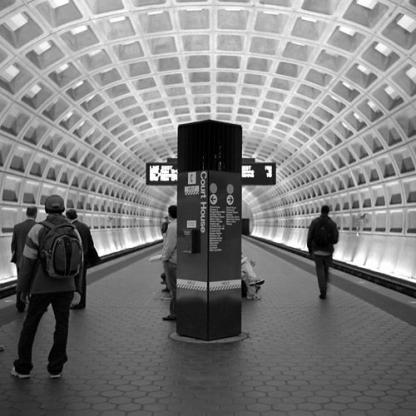
Scene: Indoor